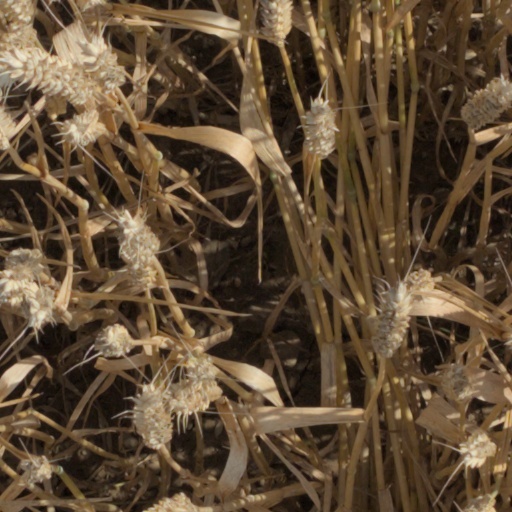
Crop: wheat